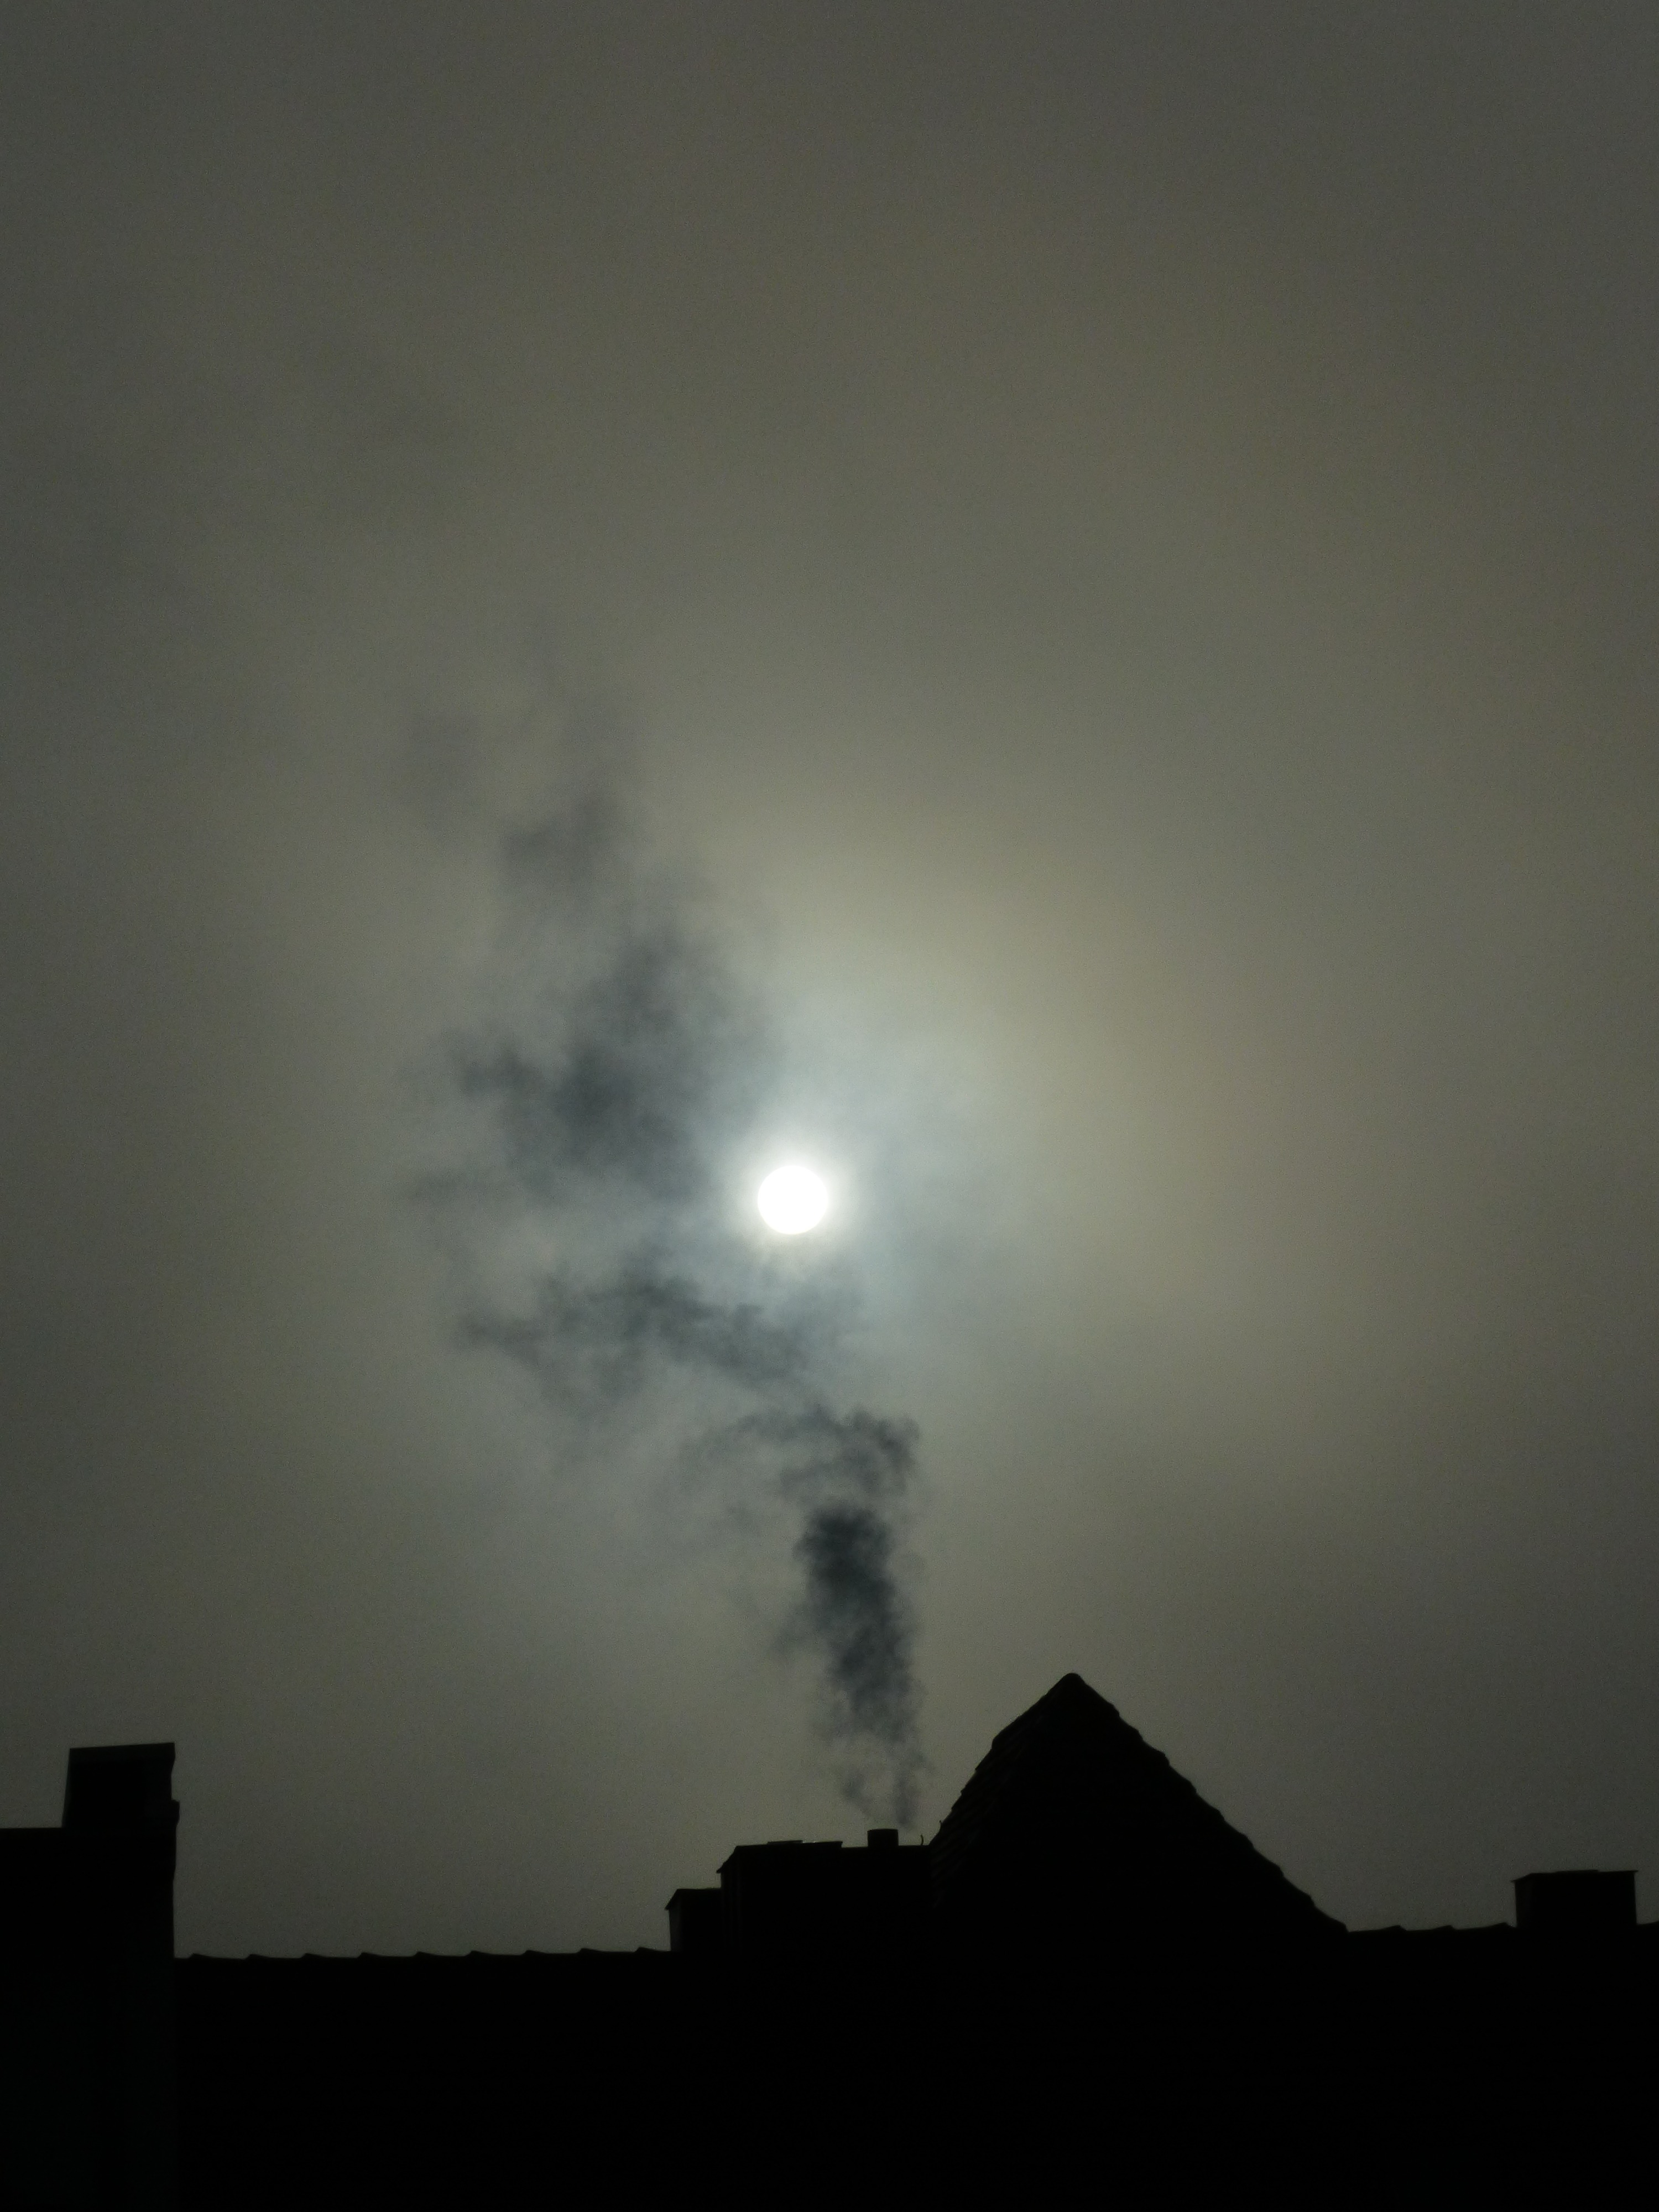
cloud, sky, sun, fog, night, dawn, atmosphere, spooky, smoke, weather, fireplace, darkness, moon, heat, creepy, gloomy, pollution, slurry, colourless, astronomical object, witching hour, atmospheric phenomenon, blacked out